Dorut Tilavat

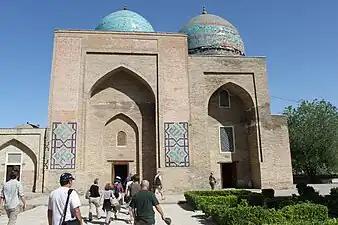
Gumbazi Sayidon Mausoleum (right), Shamsuddin Kulol Mausoleum (left)

Dor-i-Tilavat (the place where the Qur'an is read and recited) - in the center of Shahrisabz, in the west of the Darussiodat complex, there is a complex consisting of ancient structures belonging to the Timurid dynasty - the tomb of Shamsuddin Kulol, Gumbazi Sayyidon, and the Blue Dome Mosque, built on the site of the old madrasa here.